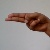
The image shows a hand gesture representing the letter 'H' in Indian Sign Language.